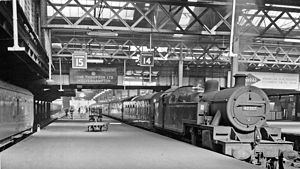
Euston Station / Historie / Arkitektonisk kontrovers
Spor 14 og 15 med det tomme materiel fra en Down Express i 1962.
Euston Station eller London Euston er en endestation i det centrale London. Den er den sjette travleste jernbaneterminal i London målt på passagertal. Den er en af 18 jernbanestationer, der bestyres af Network Rail, og er den sydlige endestation for West Coast Main Line. Euston er den primære jernbaneport i London for rejser til West Midlands, Nordvestengland, Nordwales og dele af Skotland. De vigtigste langdistrancedestinationer er Coventry, Birmingham, Stoke-on-Trent, Manchester, Liverpool, Carlisle og Glasgow.